Knees Up Mother Earth

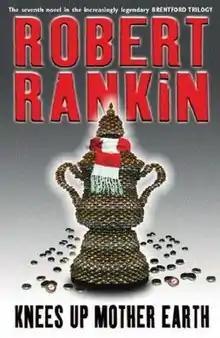

Knees Up Mother Earth is the seventh book by Robert Rankin in the Brentford Trilogy, as well as the second book in "The Witches of Chiswick" trilogy.